Weneg (pharaoh)

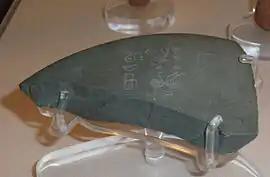
BM EA 35556, the stone vessel used by Jochem Kahl to equate Weneg with Raneb.

Egyptologist Jochem Kahl argues that Weneg was the same person as king Raneb, the second ruler of the 2nd dynasty. He points to a vessel fragment made from an igneous material, which was found in the tomb of king Peribsen (a later ruler of the 2nd dynasty) at Abydos. He believed he had found on the pot shard weak, but clear, traces of the weneg flower beneath the inscribed name of king Ninetjer. On the right side of Ninetjer's name the depiction of the "Ka" house of king Raneb is partially preserved. The complete arrangement led Kahl to the conclusion that the weneg flower and Raneb's name were connected to each other and king Ninetjer later replaced the inscription. Kahl also points out that king Ninetjer wrote his name mirrored, so that his name points in the opposite direction to Raneb's name. Kahl's theory is the subject of continuing debate since the vessel inscription is badly damaged and thus leaves plenty of room for varying interpretations.